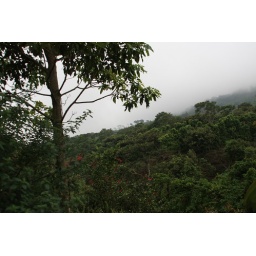
This is the view from the mountain house in Los Naranjos.